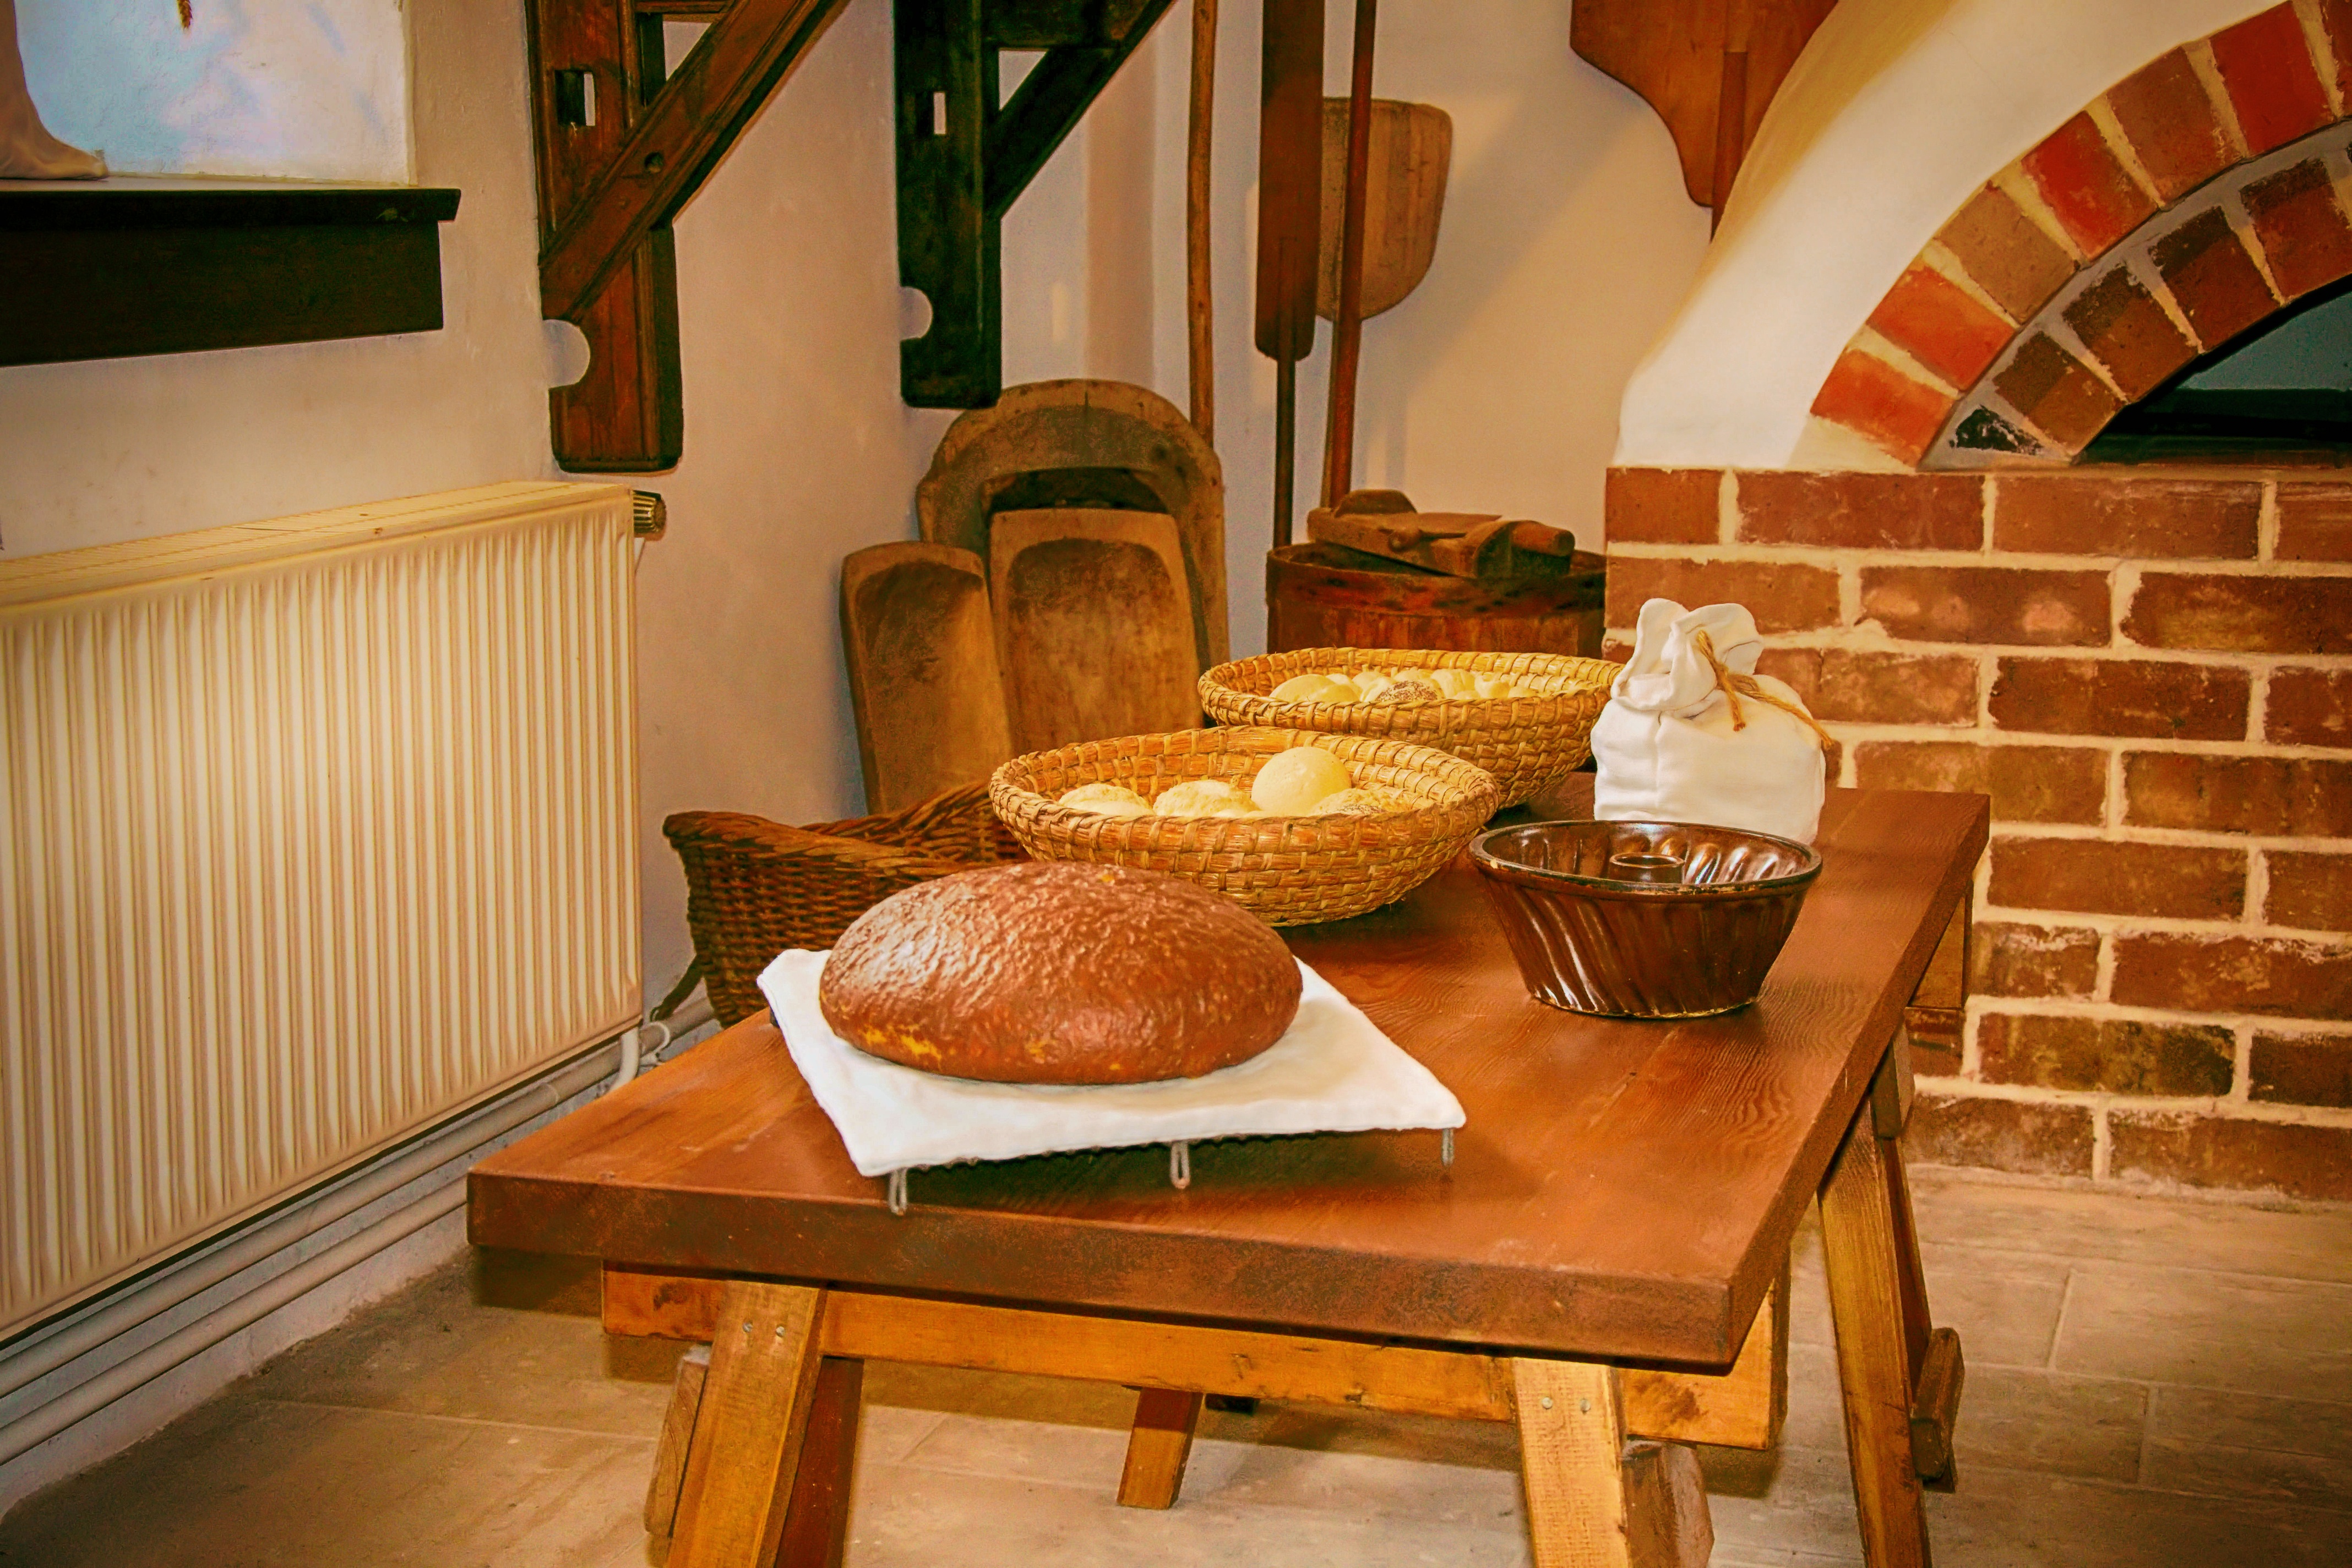
wood, house, restaurant, home, food, museum, cottage, kitchen, property, living room, room, bakery, interior design, estate, oven, historically, hdr image, kitchen appliances, exposure bracketing, schlo lichtenburg, prettin